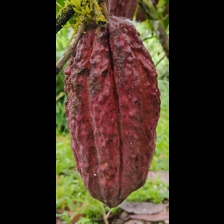
Label: sana